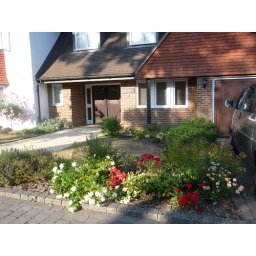
The flowers outside Dave and Elja's house in Headley, England